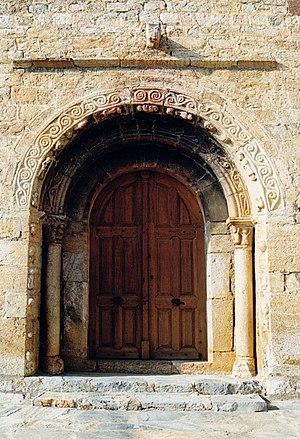
Espagne - Basse Cerdagne - Église Sainte-Marie d'All This is a photo of a building indexed in the Catalan heritage register as Bé Cultural d'Interès Local (BCIL) under the reference IPA-7736.
L'église Sainte-Marie d'All est une église romane située à All, village de la commune espagnole d'Isòvol dans la comarque de Basse-Cerdagne en Catalogne.